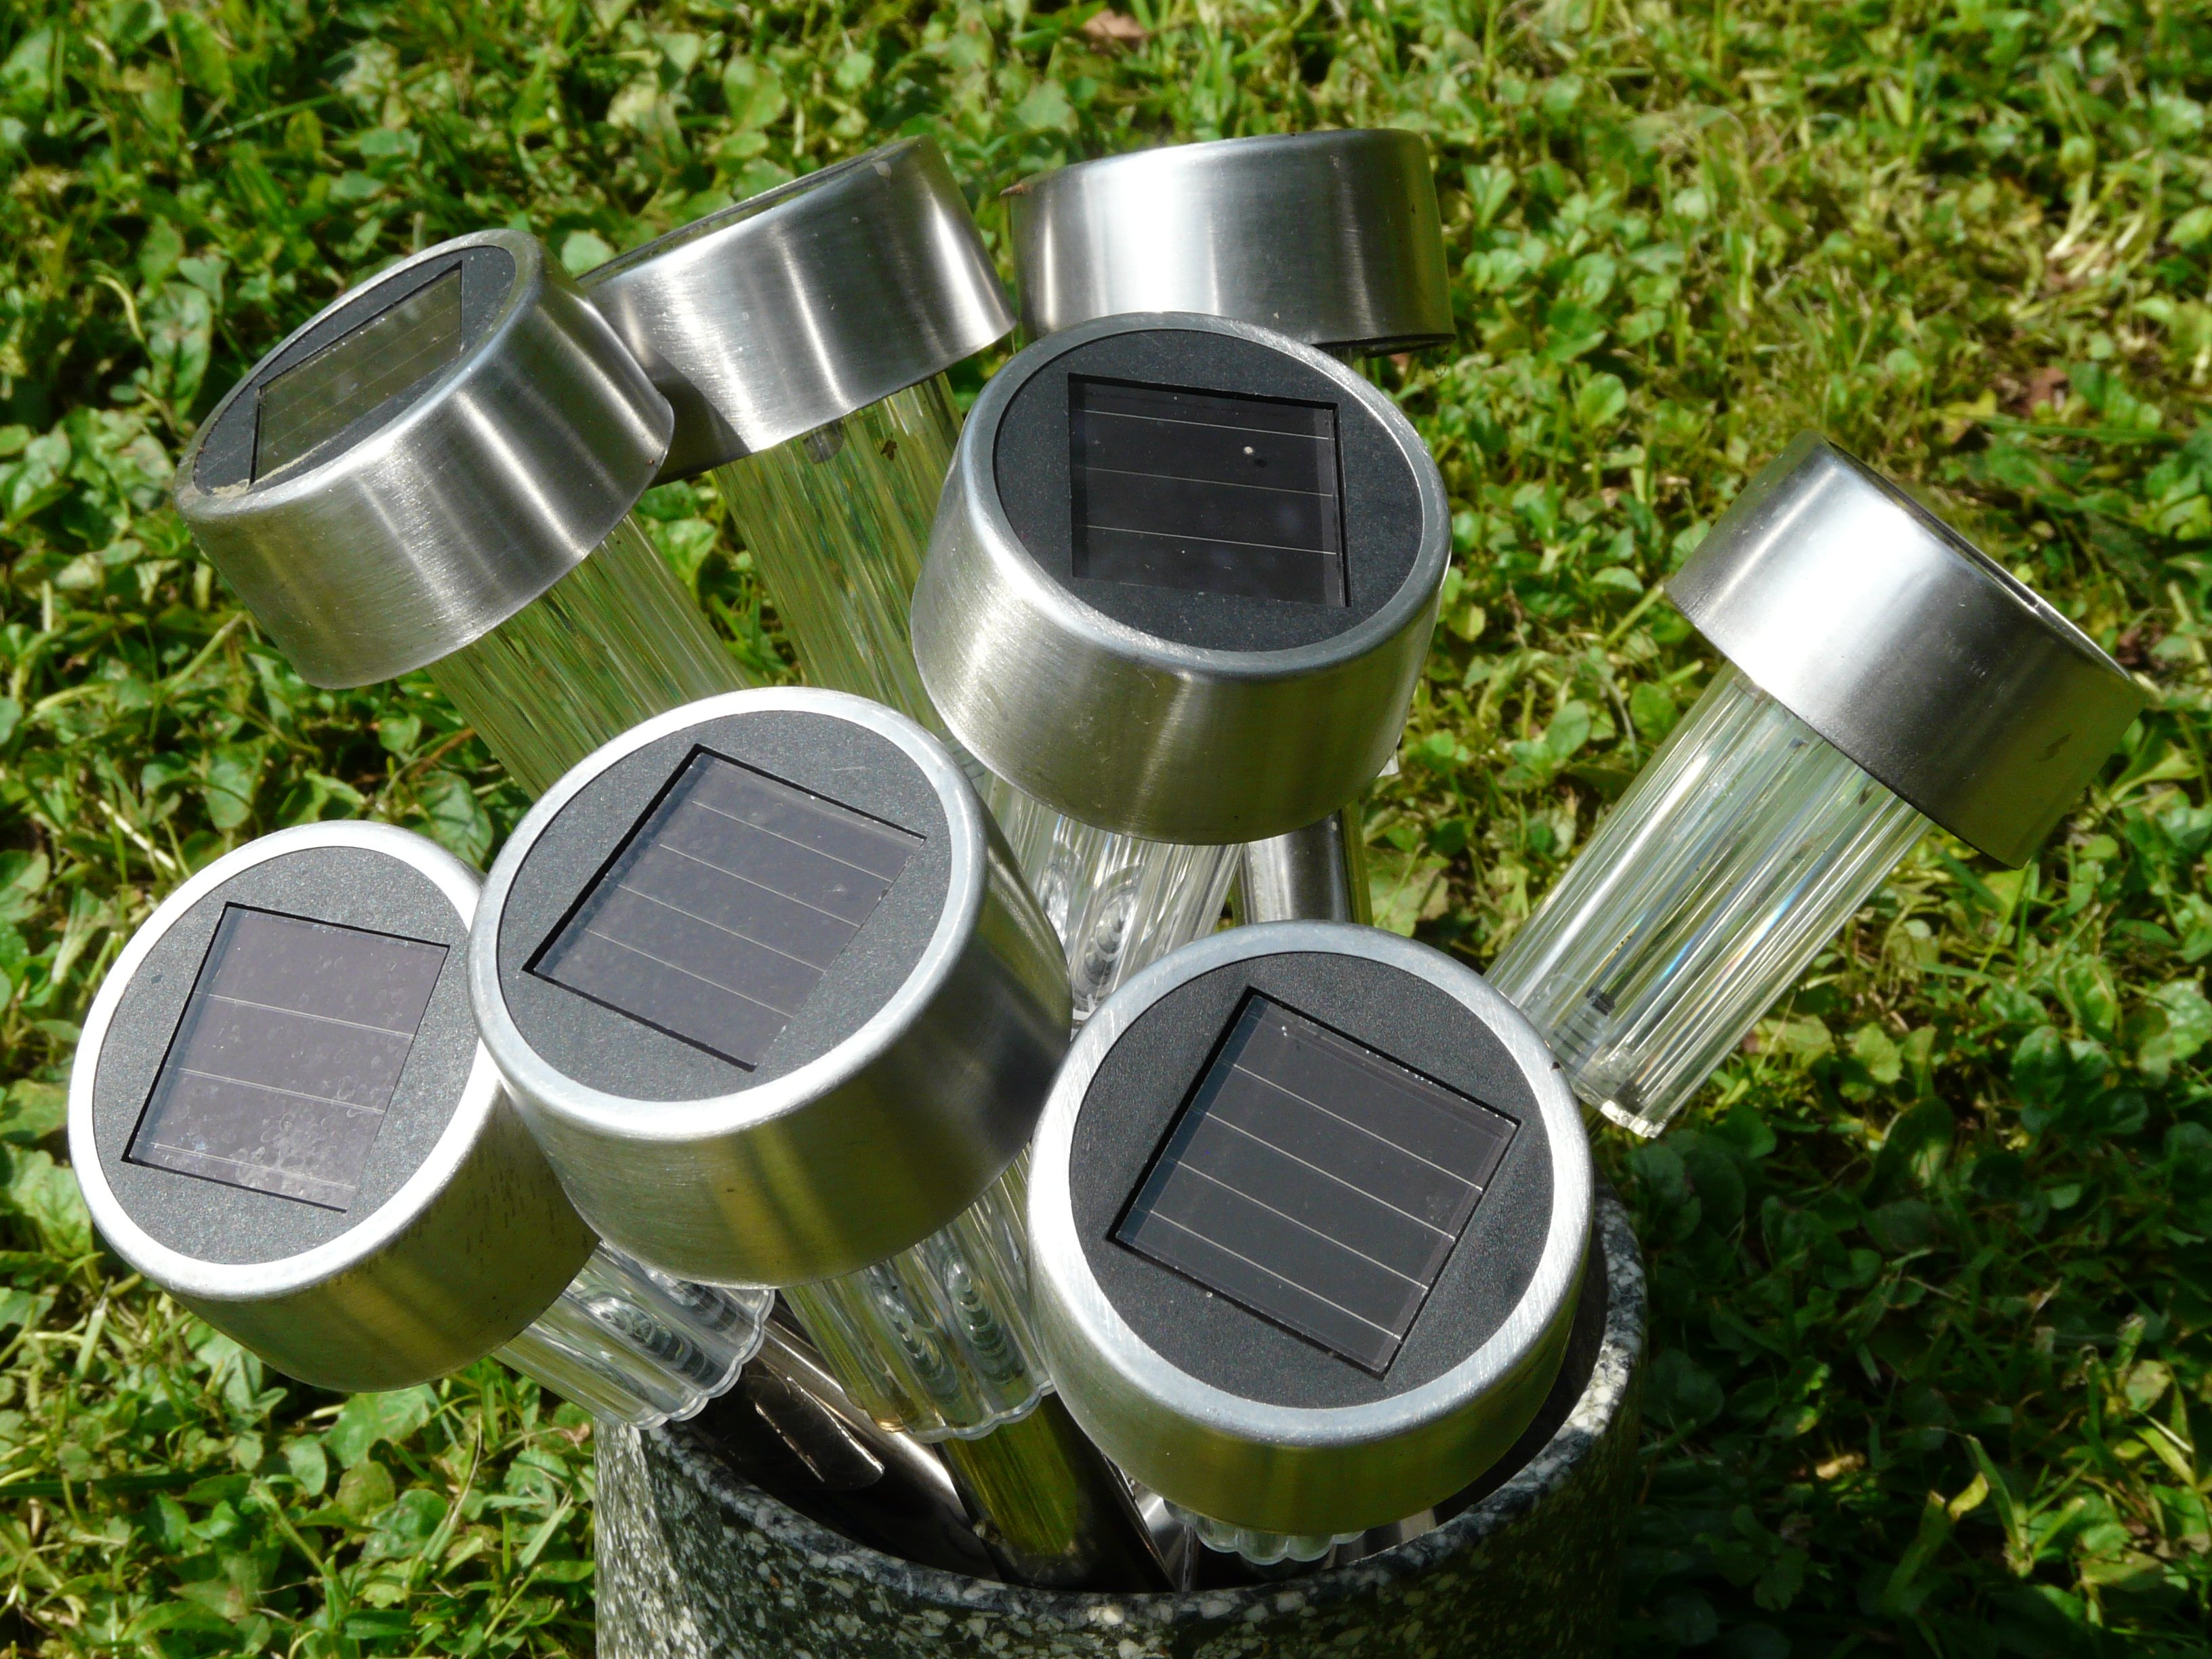
light, technology, lawn, lighting, spotlight, energy, current, lamps, hell, tin can, solar cells, man made object